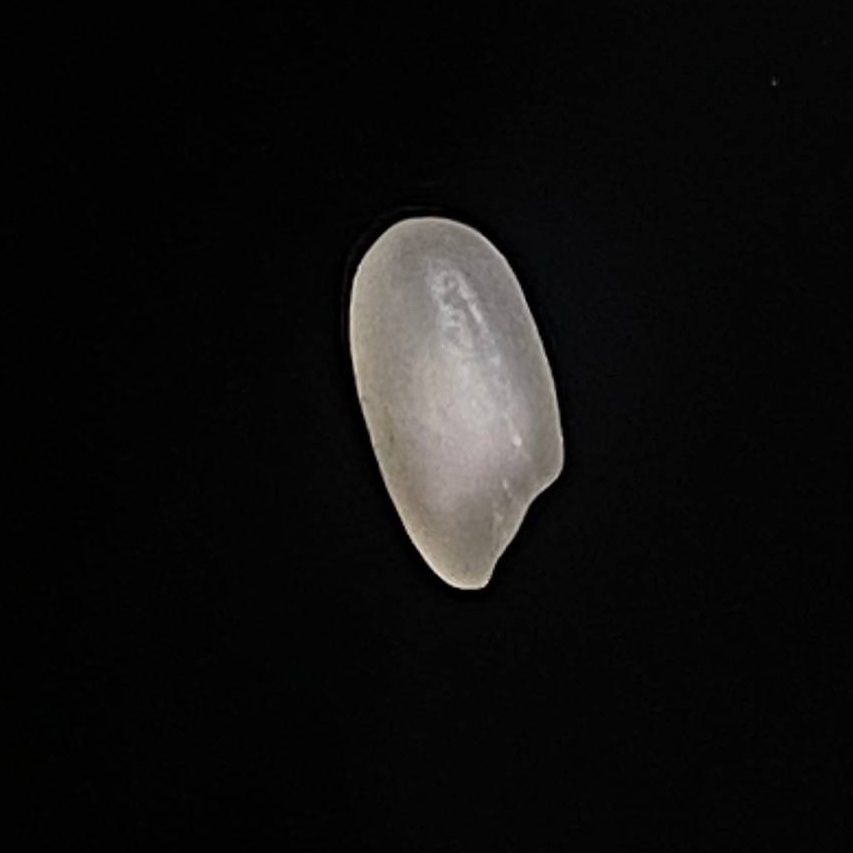
Rice variety: Bashful